M8 Greyhound

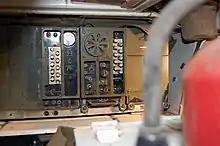
Radio inside an M8

The cavalry reconnaissance troops (equivalent to companies) assigned to infantry divisions and squadrons (equivalent to battalions) assigned to armored divisions or independent, and used at the direction of a division or corps commander, served as advance "eyes and ears," and this required speed and agility.